Kettle (birds)

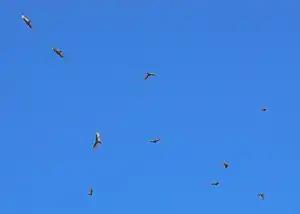
A kettle of Turkey vultures circle their prey over the Mojave Desert

A kettle is a group of birds wheeling and circling in the air. The kettle may be composed of several different species at the same time. Nature photographer M. Timothy O'Keefe theorizes that the word derives from the appearance of birds circling tightly in a thermal updraft "like something boiling in a cauldron." Ornithologist Donald Heintzelman has done more than anyone to popularize the term kettle, using the term at least as early as 1970 in his book "Hawks of New Jersey" to describe raptor flight, followed by uses in print over four decades. The related terms "cauldron" and "boil" are also heard to describe the same sorts of raptor behavior. Osprey-watcher David Gessner, however, claims a Pennsylvania lowland called the Kettle ("der Kessel" in Pennsylvania Dutch), near Hawk Mountain, is the source of the term.